Coiled-coil domain containing 74a

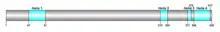
This diagram summarizes the locations of predicted alpha helix secondary structures for the human protein CCDC74A.

Predicted secondary structure for CCDC74A consists of 4 alpha helix regions, which are summarized in the table below and the diagram to the right.